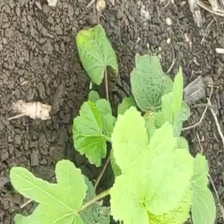
Weed species: Little_Mallow(Malva parviflora)